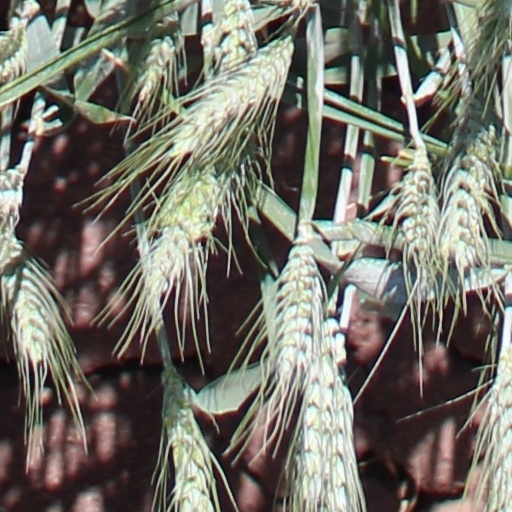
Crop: wheat